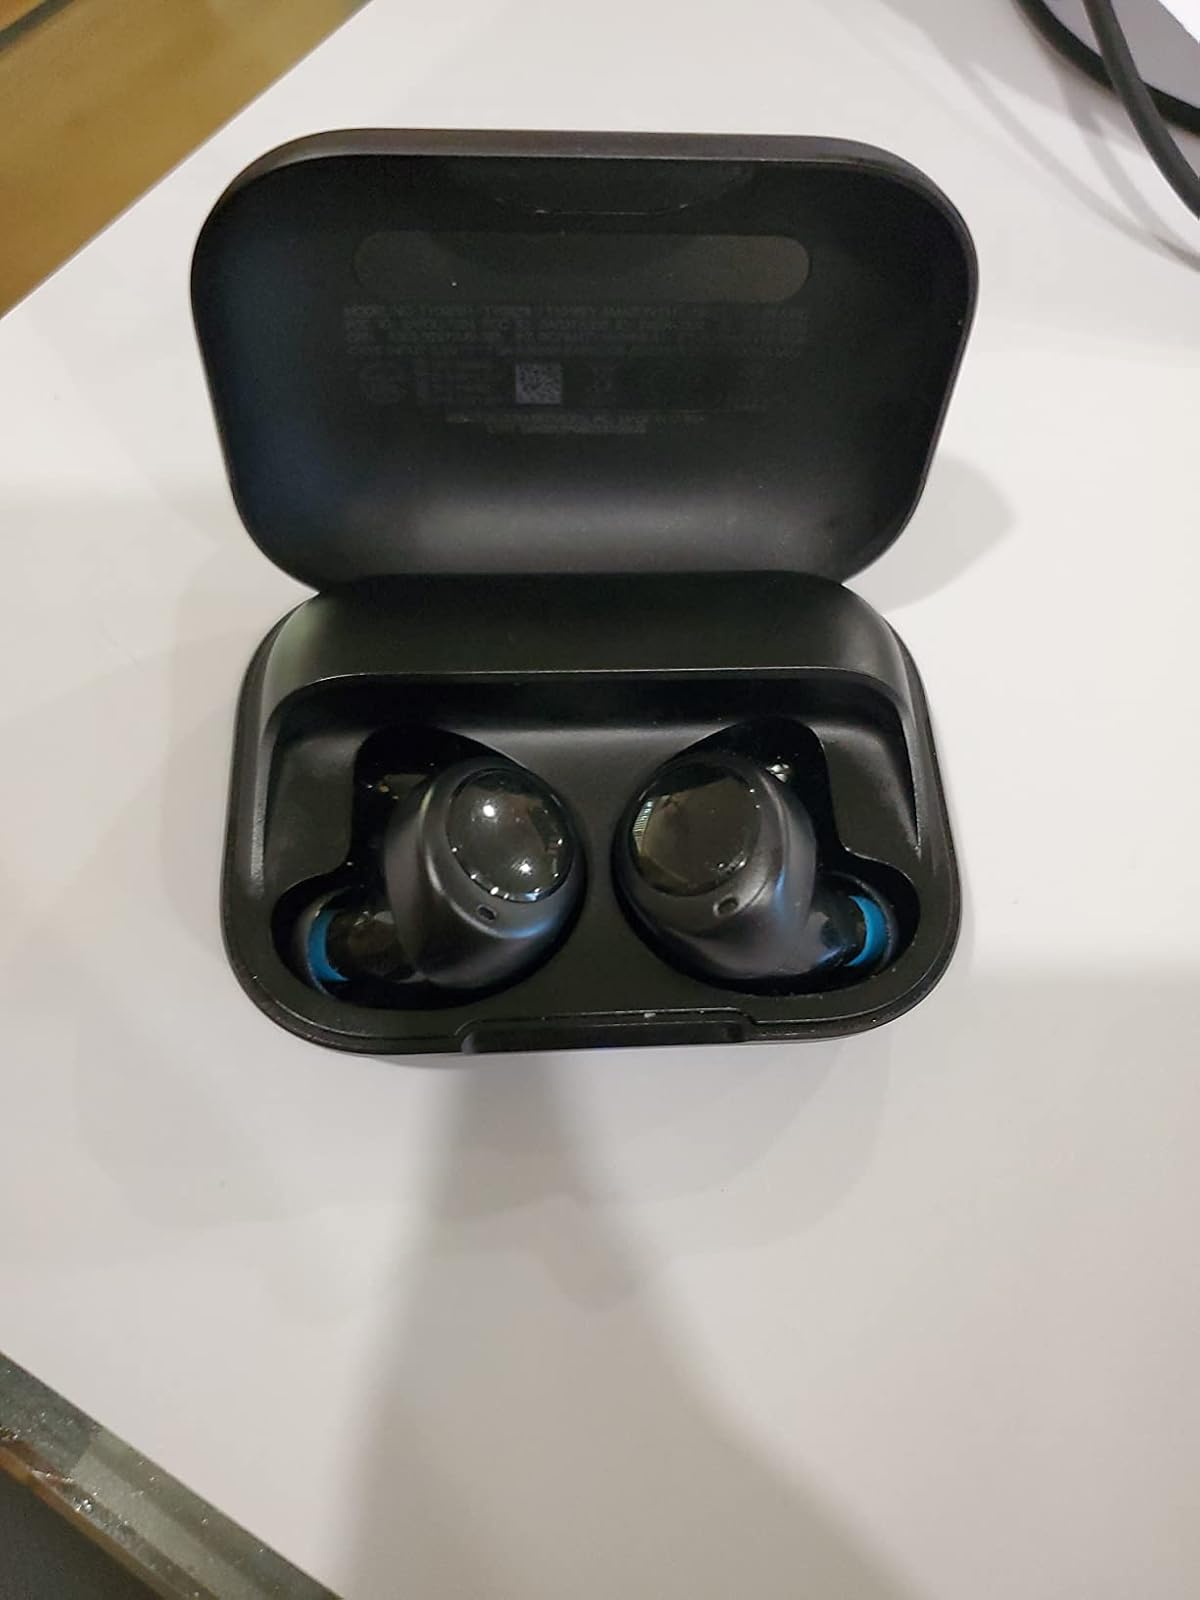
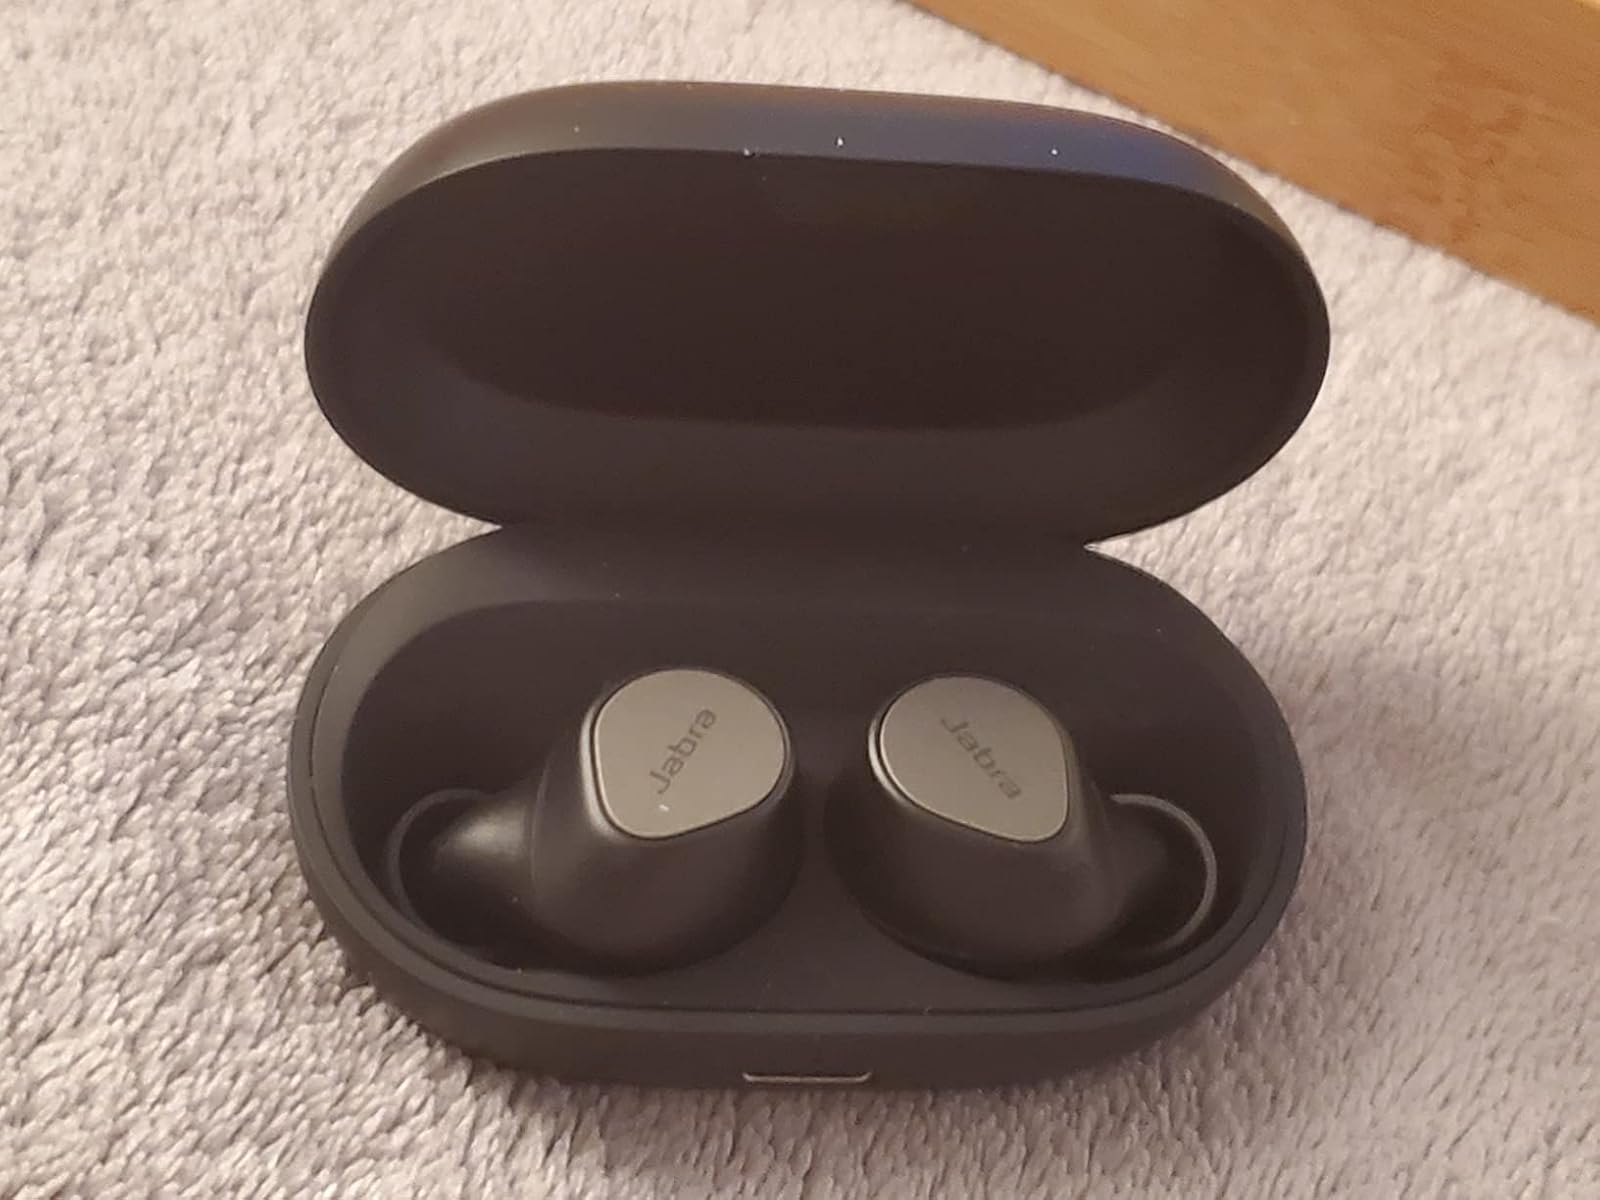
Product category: earbuds
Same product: no